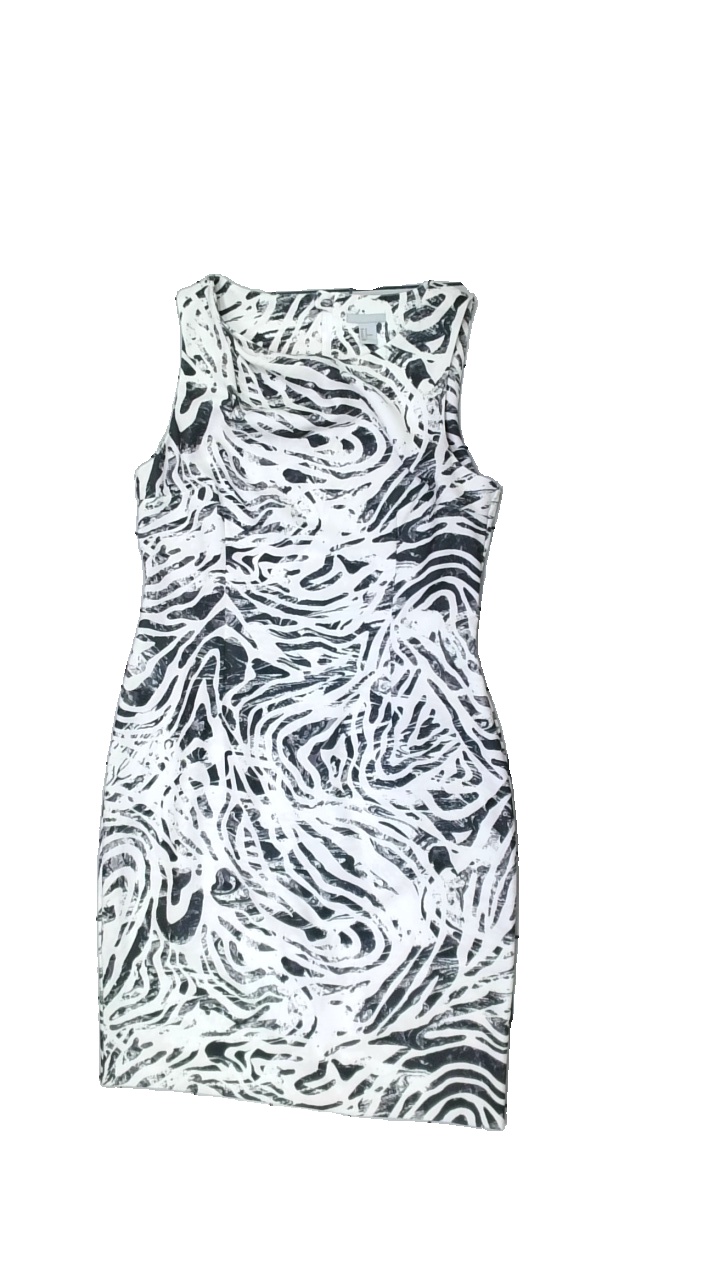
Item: Dress (Ladies)
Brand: H&m
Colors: Black, White, Beige
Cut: C-collar
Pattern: Animal print
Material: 100% Polyester
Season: All
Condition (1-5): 5
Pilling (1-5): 5
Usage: Reuse
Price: <50